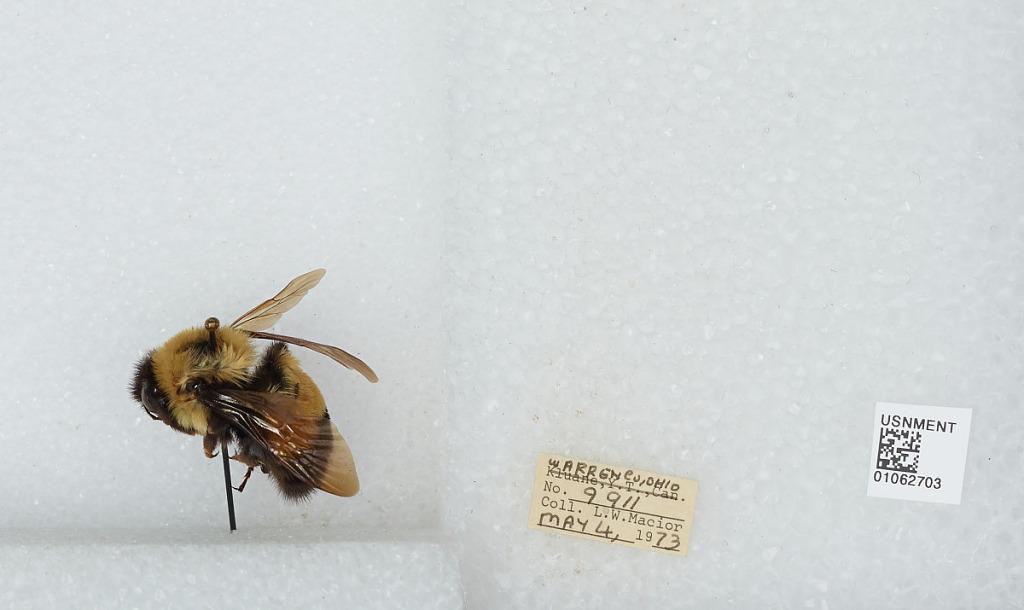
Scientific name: Bombus (Bombus) affinis Cresson
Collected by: L. Macior
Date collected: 1973-5-4
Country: United States
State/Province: Ohio
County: Warren
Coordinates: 39.4242, -84.1856